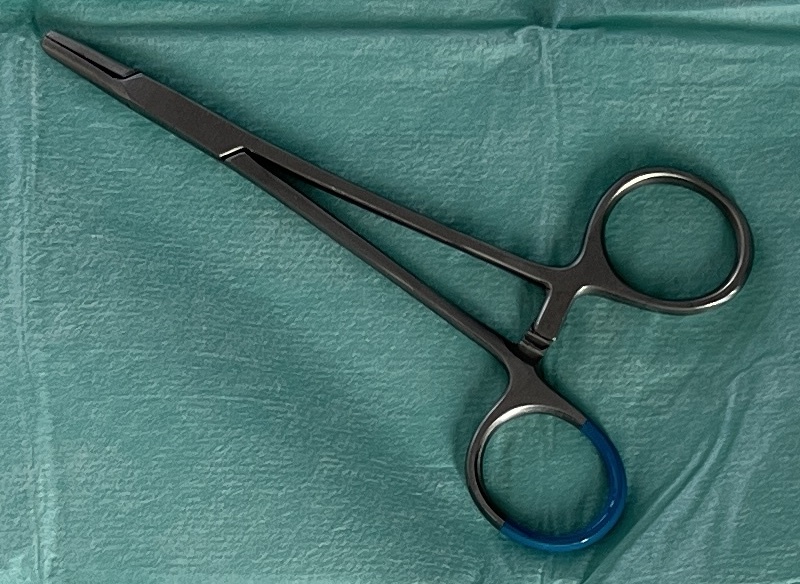
Hinged instrument state: closed